Bassewitz

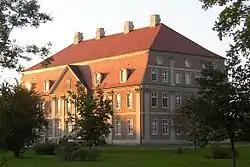
Prebberede palace

Earliest references to the family include a document from 1254 in which "Bernhardus de Bassewicze" is mentioned. Another document from 1308 mentions "Heinrich von Bassewitz".